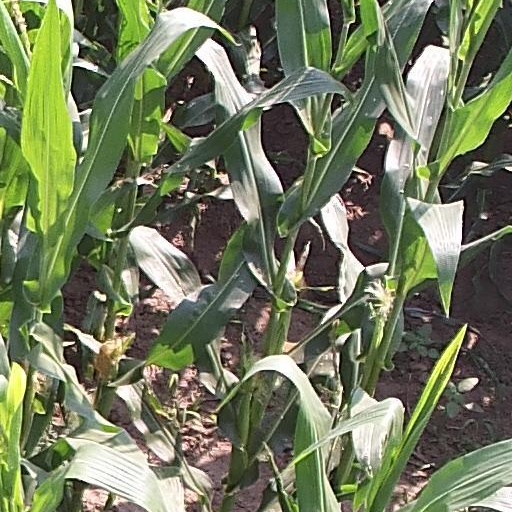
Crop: maize; corn